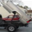
Label: truck